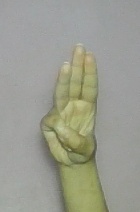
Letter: thaa